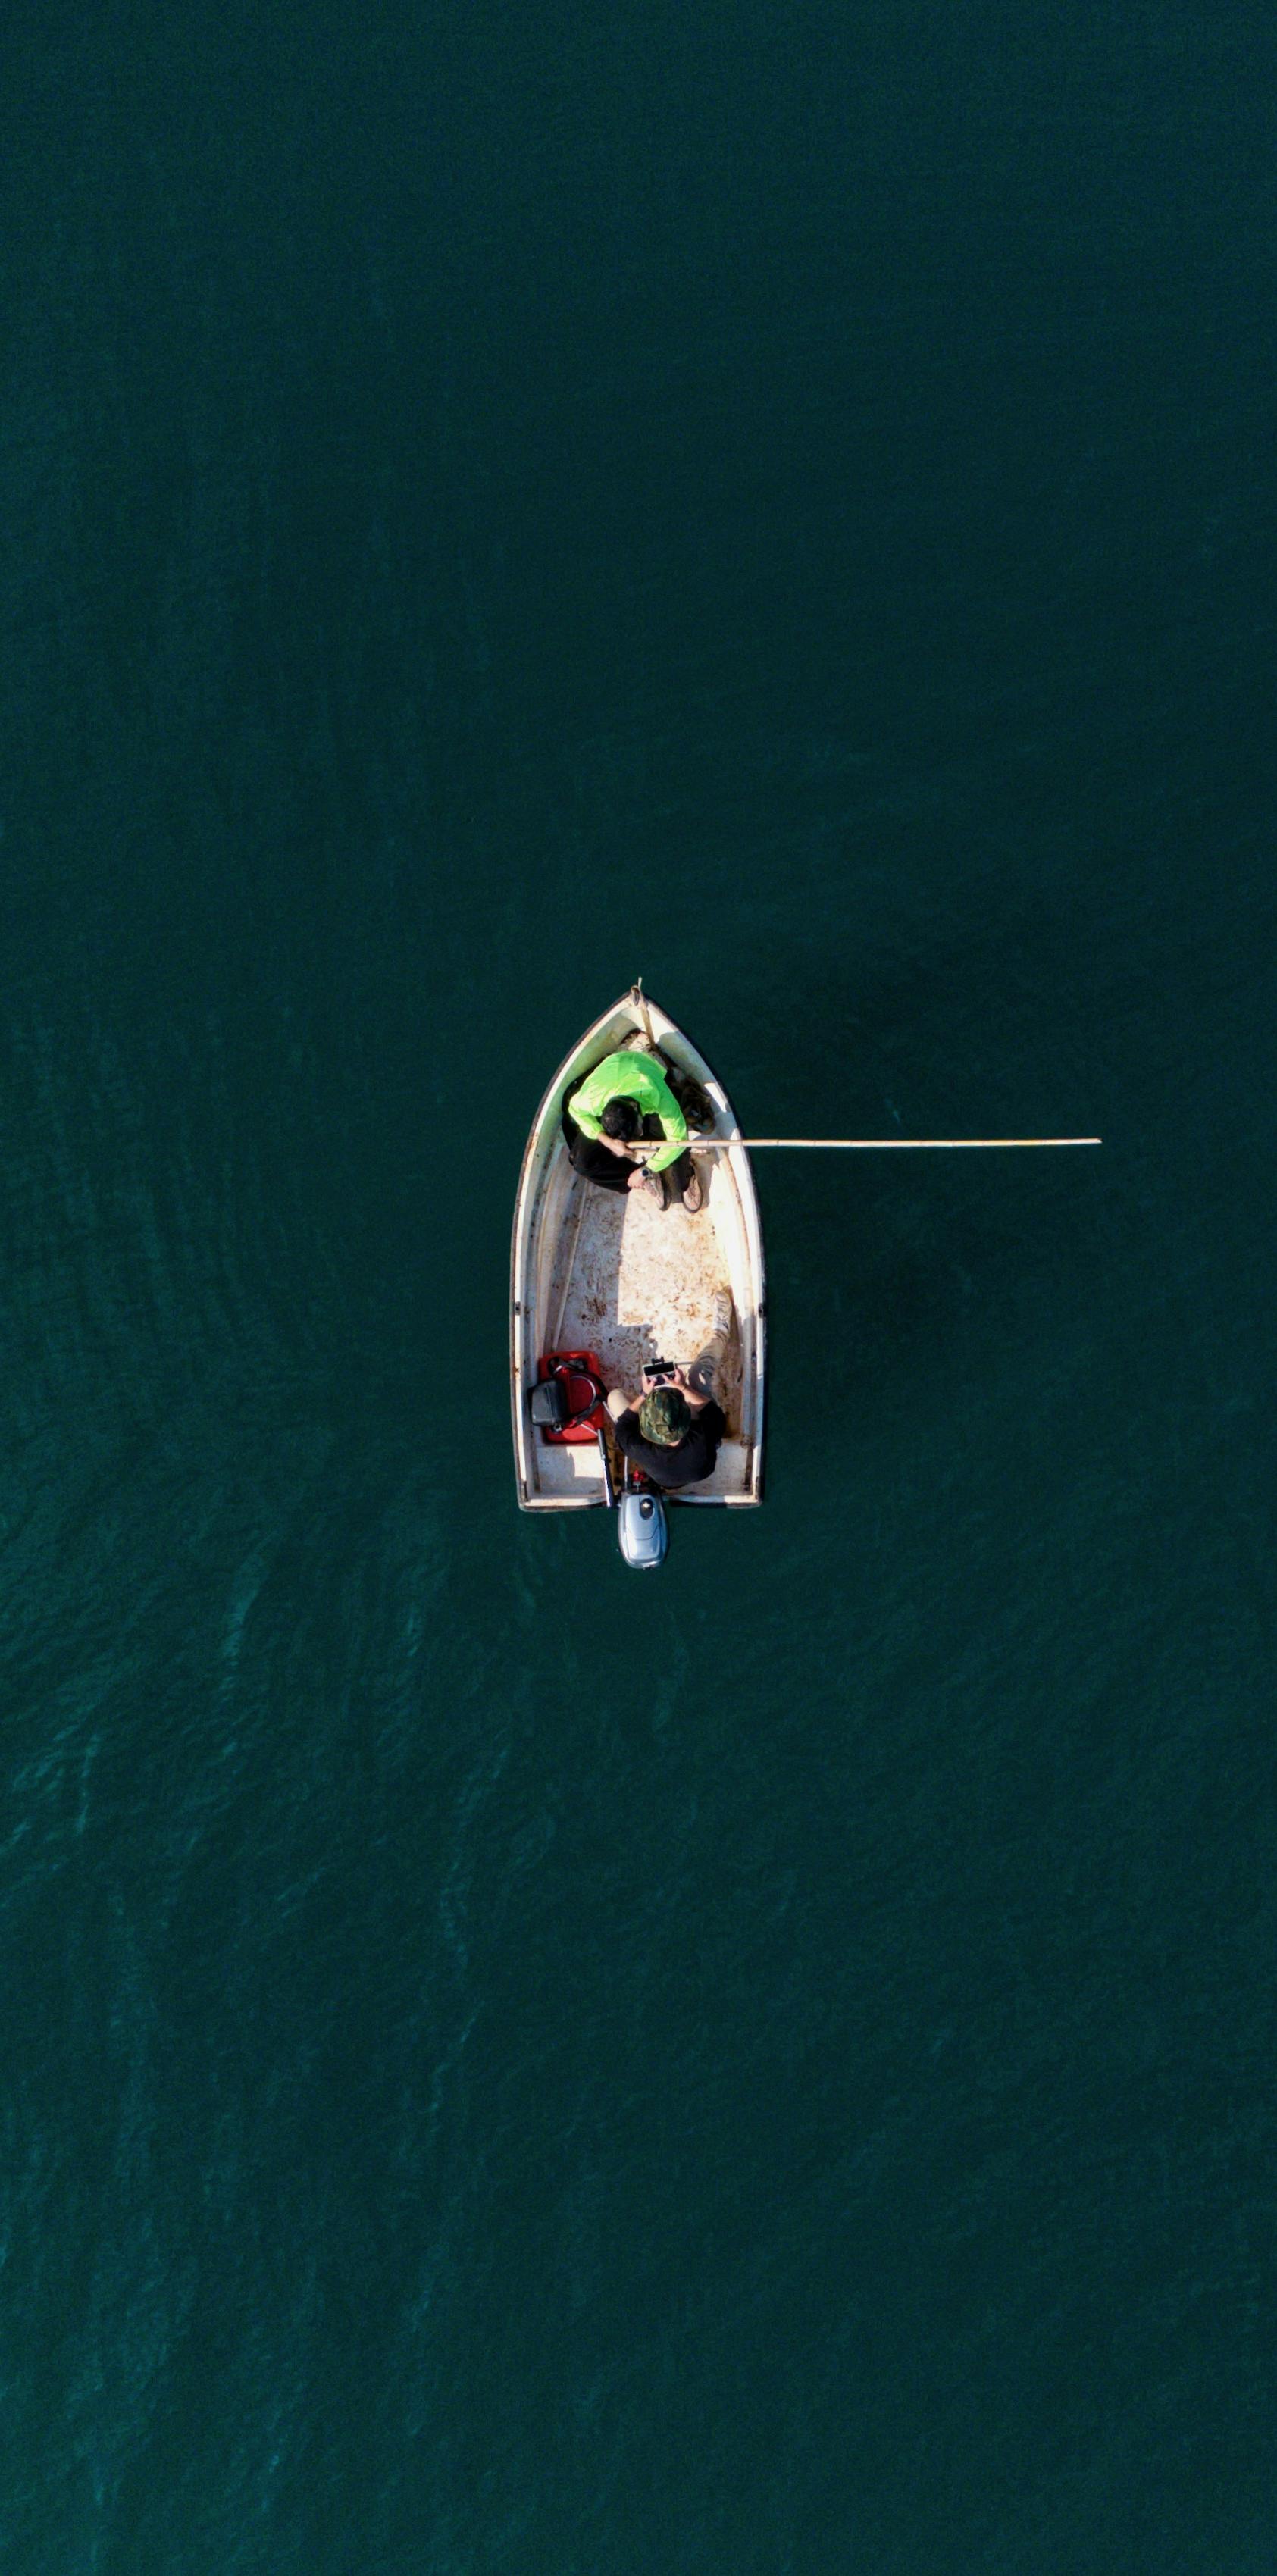
boat, water, watercraft, naval architecture, vehicle, lake, liquid, ship, boats and boating equipment and supplies, skiff, water transportation, circle, landscape, recreation, art, ocean, font, boating, aerial photography, graphics